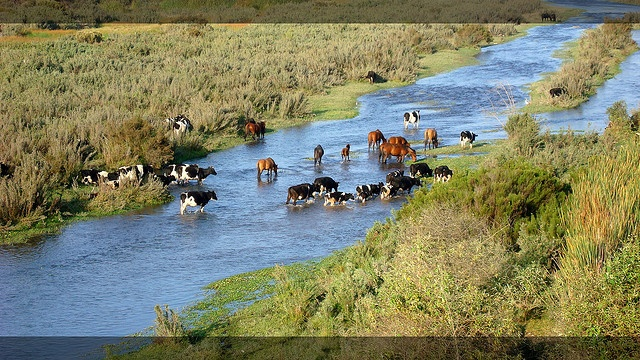
A herd of wild animals walking in the middle or a shallow river.
Cows and horses walking and drinking in a river.
A herd of cows and horses gathering in the river
Large group of animals passing through a small stream of water.
A herd of cows and horses in a river.